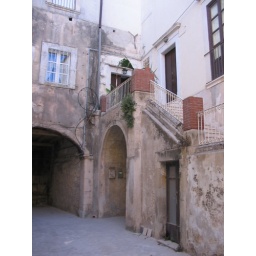
day one in our apartment, the door at the top of the stairs is our front door and the window above the walkway is my bedroom window